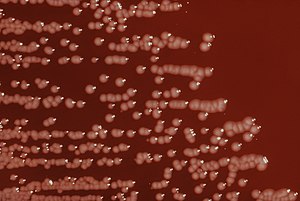
Yersinia enterocolitica
Yersinia enterocolitica